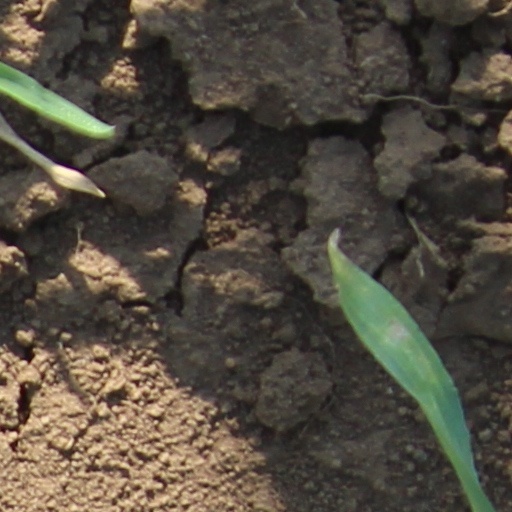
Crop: wheat